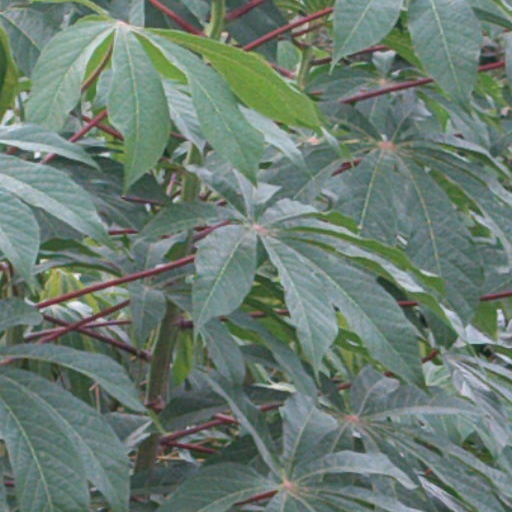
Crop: cassava